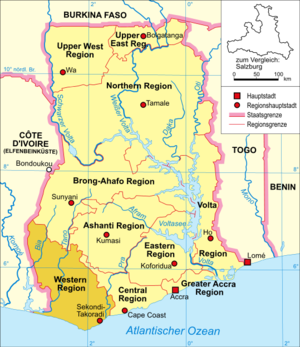
Western (Ghana)
Western (Ghana)
Western Region er en af Ghanas regioner. Administrationsbyen er Sekondi. Regionen dækker et område som strækker sig fra grænsen til Elfenbenskysten i vest til Central Region i øst og til Ashanti mod nordøst. Den inkluderer landets sydligste punkt, Cape Three Points.